Knee Deep in Blue Grass

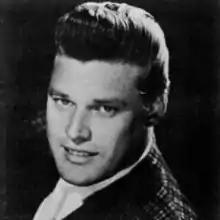
Nine of the twelve songs on "Knee Deep in Blue Grass" feature Gordon Terry on fiddle.

The first song recorded during the first session for the album was "A Good Woman's Love", written by Cy Coben and originally recorded the year before by Hank Locklin. The second song was another written by Jimmy Newman, "Cry, Cry Darling", which he himself had recorded and released in 1954. The third and final track the band recorded on May 14 was "I'm Sittin' on Top of the World", written by Walter Vinson and Lonnie Chatmon of the blues band Mississippi Sheiks in the 1930s — when the album was printed, however, Decca mistakenly credited the track to Ray Henderson, Joe Young and Sam Lewis, confusing it with the pop song of the same name.